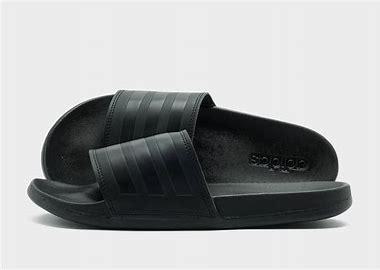
Brand: Adidas
Model: Adilette Comfort